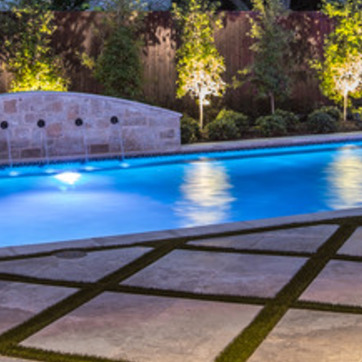
Material: water